Pokémon Colosseum

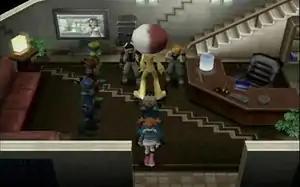
A dim mayor's office on the first floor of a small building features a brown carpet, red sofas, a large television with the news on, and an unoccupied, large desk with a black vinyl chair. A staircase in the back leads out of the room. The teenage boy, and a teenage girl with orange hair and a denim jacket, are standing near the unseen front door. In the center of the room stand three men wearing red, blue, and green full-body suits, as well as two more wearing punk attire. These men are centered around a taller man sporting a red and white afro about three feet in diameter; he is turned away from the teenage boy and girl.

"Pokémon Colosseum" is set in the Orre region. Orre is a mostly desertous region in which no wild Pokémon can be found (although the sequel, "Pokémon XD: Gale of Darkness", adds wild Pokémon spots to the region). Orre consists of many cities, towns, and Colosseums.